Orrery

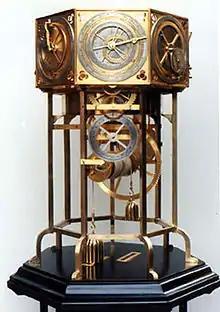
Carlo G Croce, reconstruction of Dondi's Astrarium, originally built between 1348 and 1364 in Padua

An orrery is a mechanical model of the Solar System that illustrates or predicts the relative positions and motions of the planets and moons, usually according to the heliocentric model. It may also represent the relative sizes of these bodies; however, since accurate scaling is often not practical due to the actual large ratio differences, it may use a scaled-down approximation. The Greeks had working planetaria, but the first modern example was produced by John Rowley. He named it "orrery" for his patron Charles Boyle, 4th Earl of Orrery (in County Cork, Ireland). The plaque on it reads "Orrery invented by Graham 1700 improved by Rowley and presented by him to John [sic] Earl of Orrery after whom it was named at the suggestion of Richard Steele."